Rock Machine Motorcycle Club

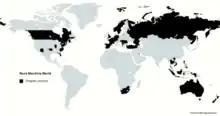
Rock Machine World map

Since its rebirth, the Rock Machine maintains that it is a group of motorcycle enthusiasts and claim that it now dismisses members who are involved in known crimes or criminal activity. Any members that do commit crimes, do so without the club's permission. Many law enforcement agencies and journalists criticize these claims.